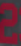
Number: 2